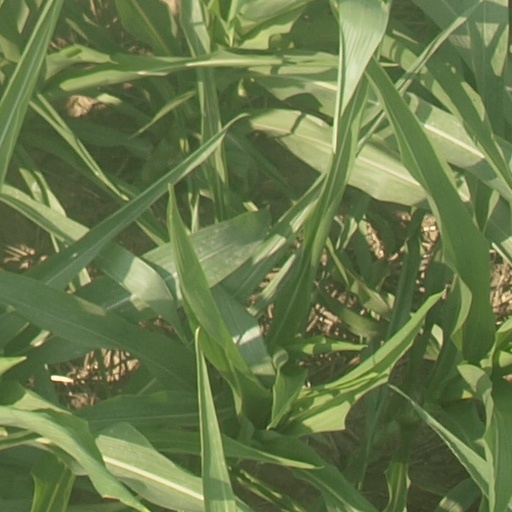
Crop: maize; corn